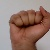
The image shows a hand gesture representing the letter 'A' in Indian Sign Language.